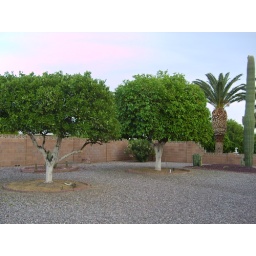
orange &amp;amp; grapefruit trees in backyard